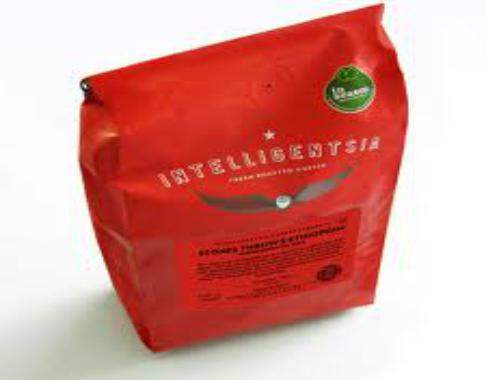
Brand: Intelligentsia Coffee & Tea
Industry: Food